Tony Jones (theologian)

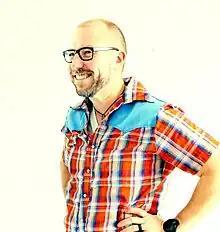
Jones in December 2012

Tony Jones is a leader in the Christian emerging church movement, a theologian, and an author.